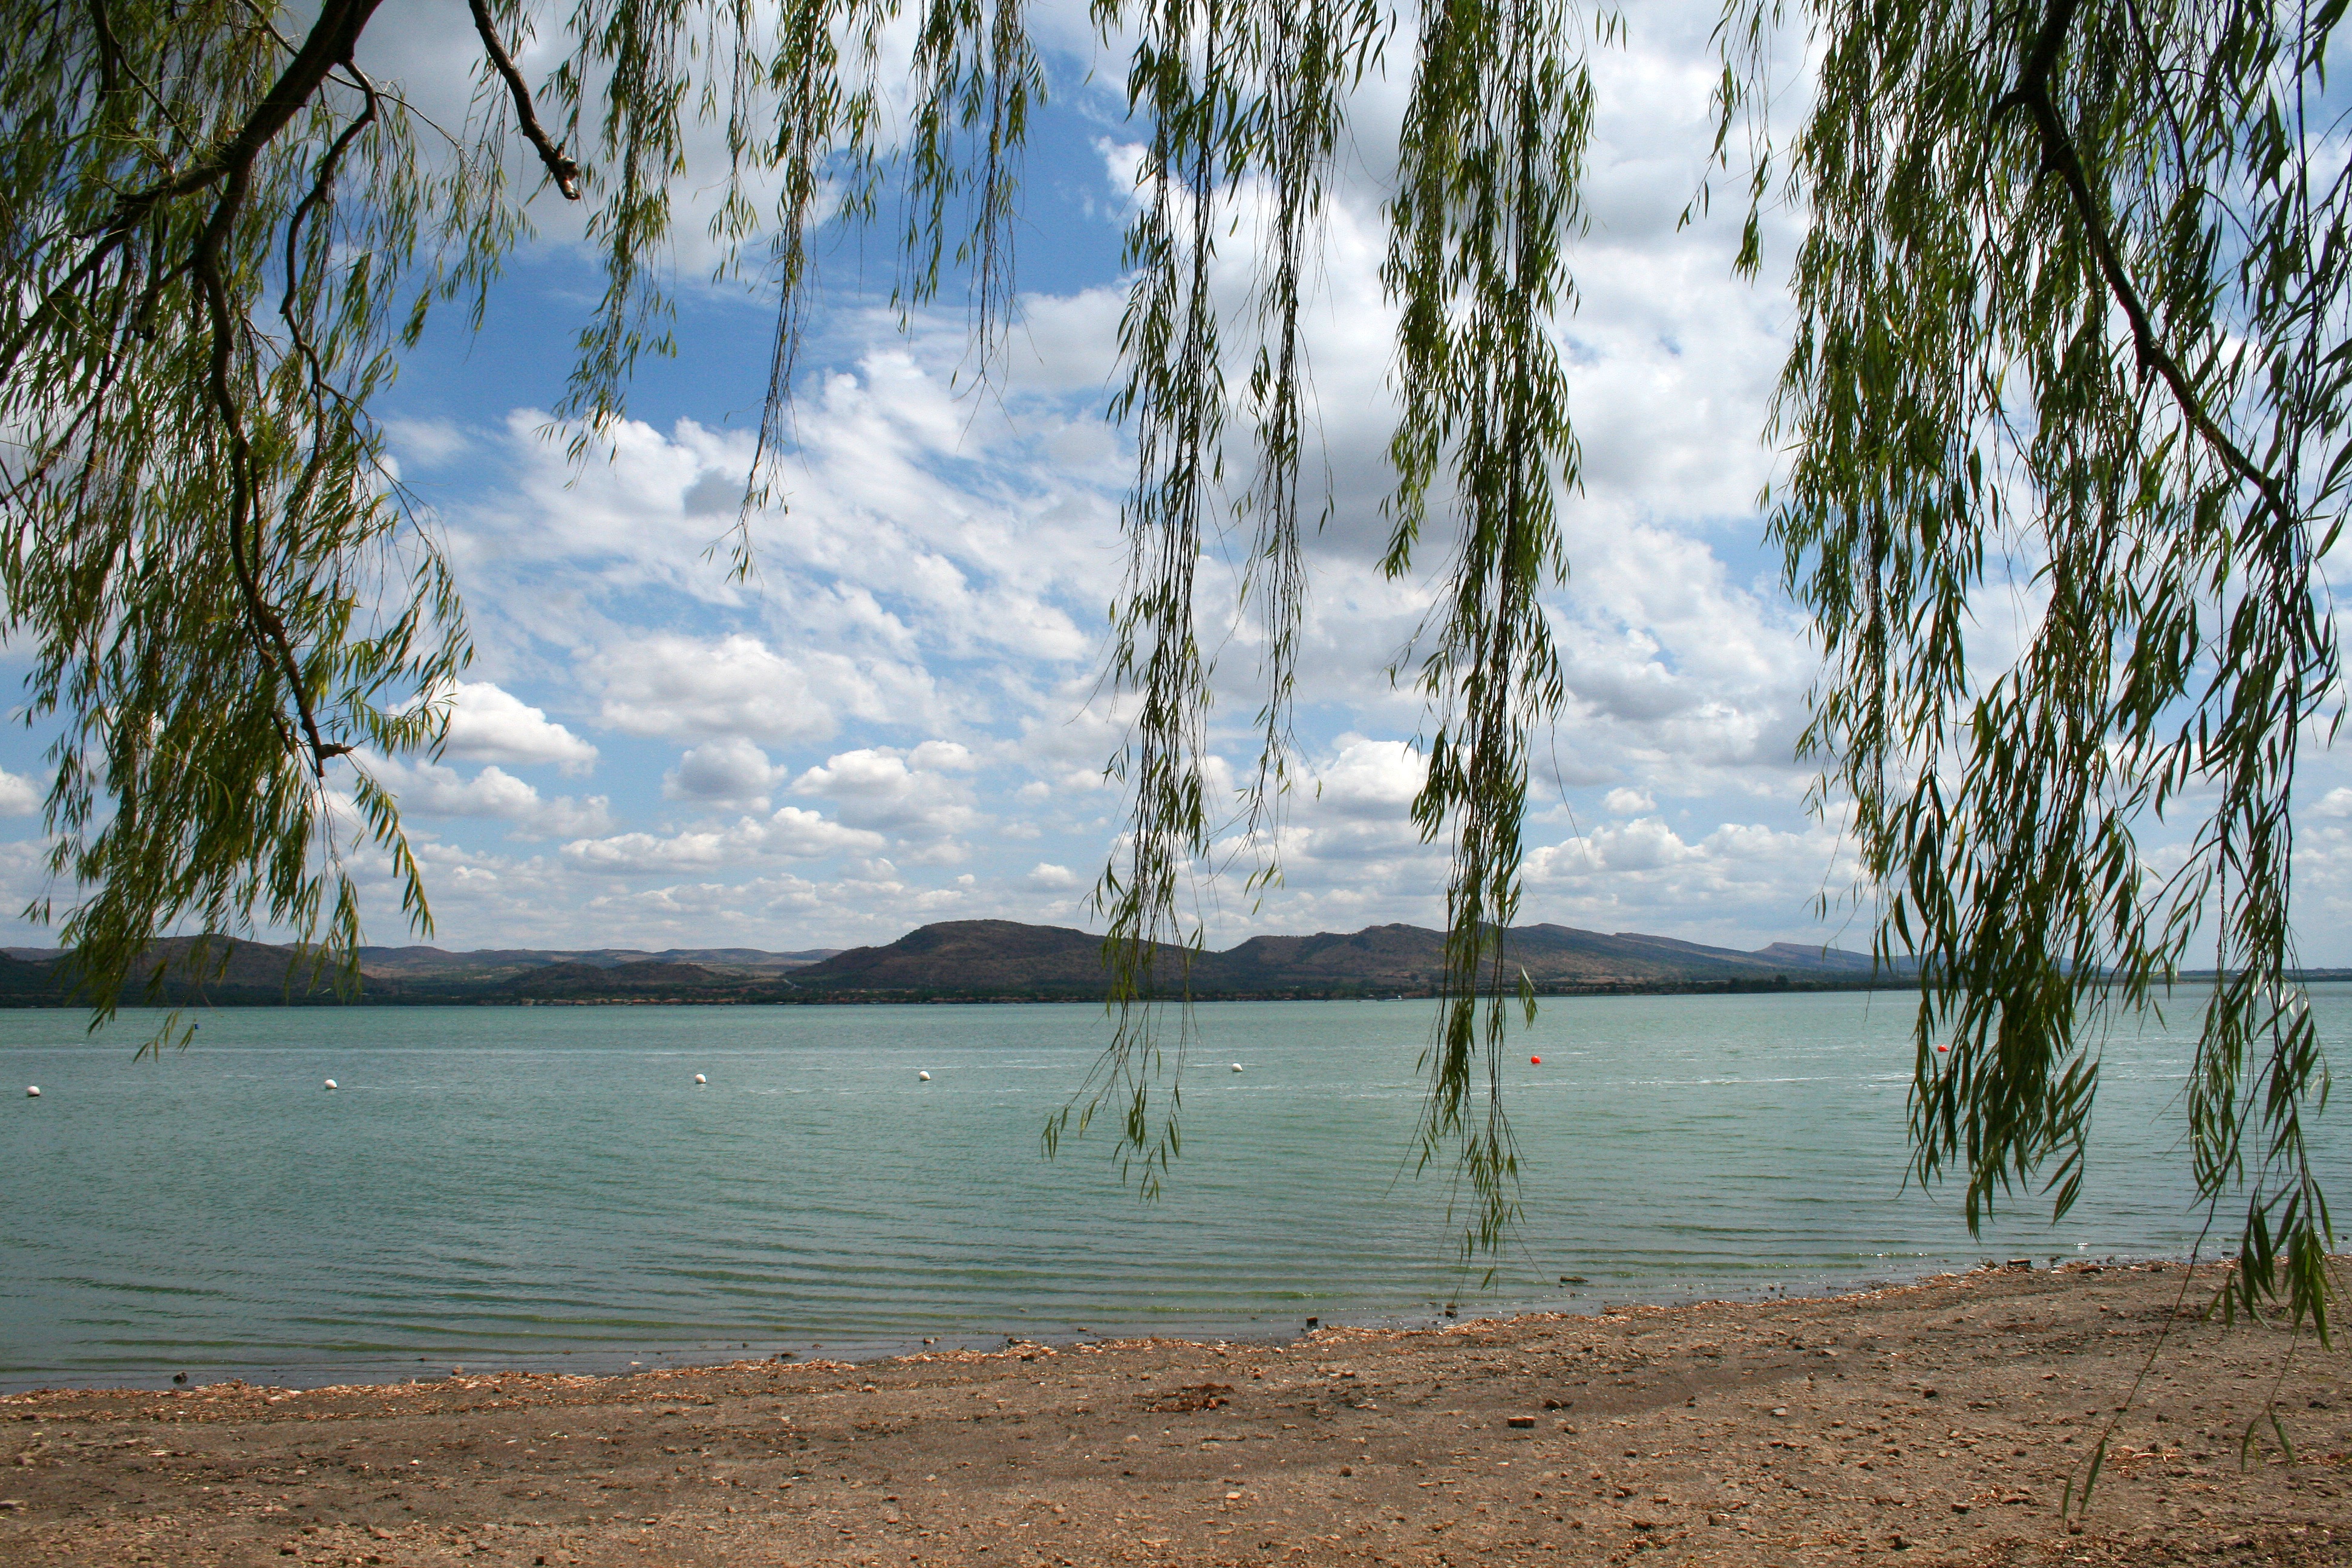
beach, landscape, sea, tree, water, nature, shore, lake, reflection, dam, body of water, willow, boughs, woody plant